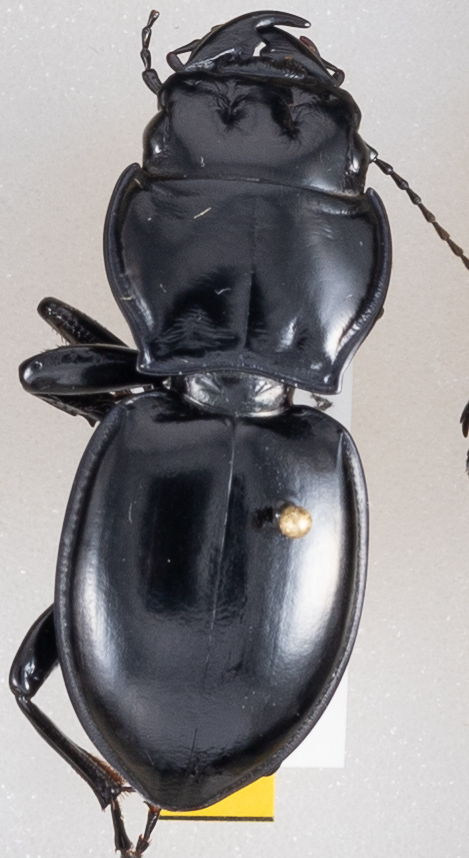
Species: Pasimachus californicus
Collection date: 2019-07-24
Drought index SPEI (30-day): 0.39
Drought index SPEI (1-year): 2.09
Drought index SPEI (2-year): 1.69